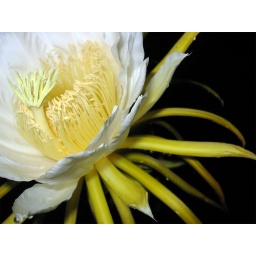
An Hylocereus flower up close showing how the pistil looks like a &amp;quot;flower within a flower&amp;quot;, and a forest of stamen.